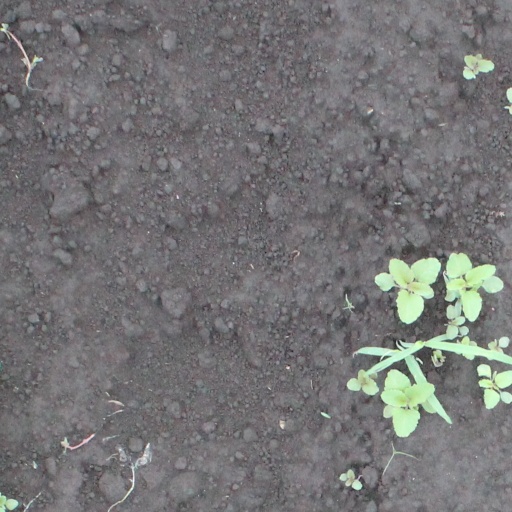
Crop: soybean